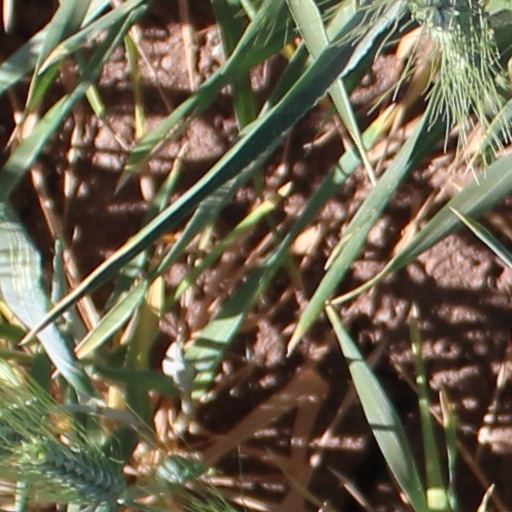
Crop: wheat